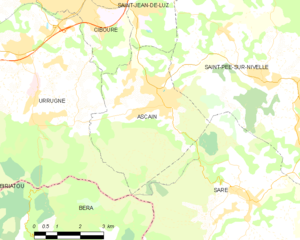
Ascain est une commune française située dans le département des Pyrénées-Atlantiques en région Nouvelle-Aquitaine et frontalière avec l’Espagne au sommet de la Rhune, ultime sommet pyrénéen occidental situé à six kilomètres de la côte atlantique. Elle s’est développée sur la Nivelle, court fleuve qui naît en Espagne et qui draine une partie du Pays basque intérieur.